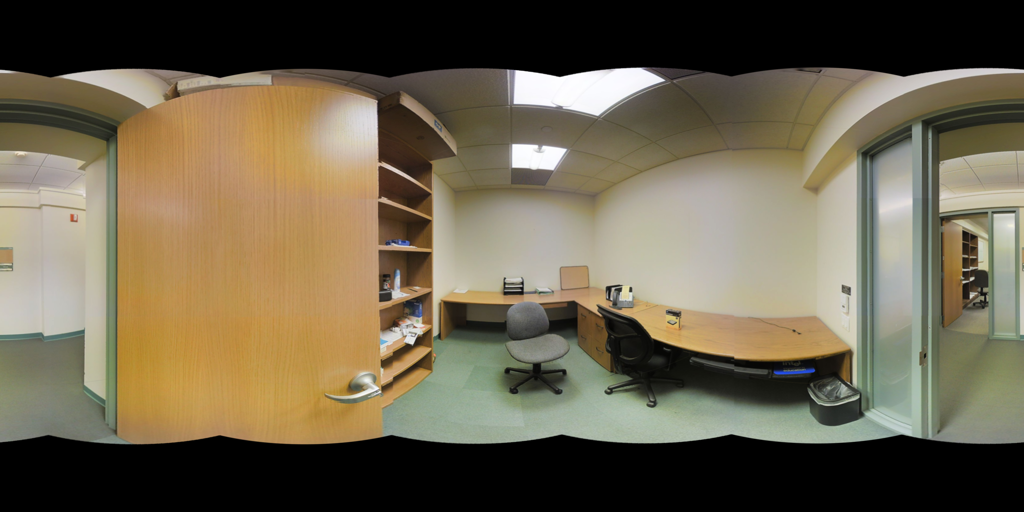
Referred object: the trash can by the doorway

Referred object: the gray swivel office chair